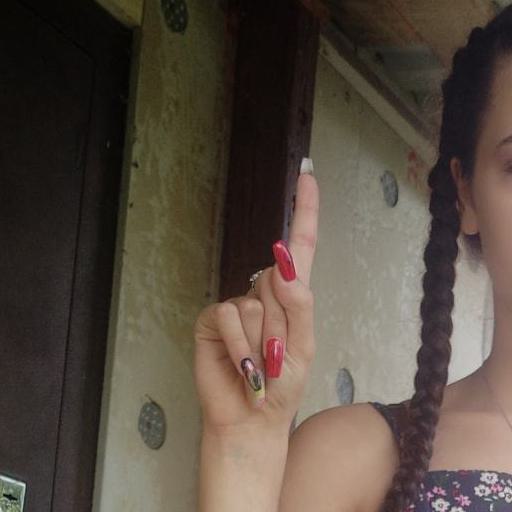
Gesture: one